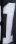
Number: 1